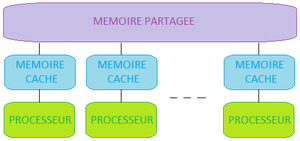
Architecture avec mémoire centrale partagée et plusieurs mémoire cache
L'isolation des systèmes temps réel est une nécessité pour garantir la fiabilité et la sécurité en limitant ou en empêchant certaines interactions entre les différents composants d'un système. Dans les systèmes temps réel, les composants à isoler les uns des autres sont généralement les différentes tâches exécutées sur le système et les ressources spatiales et temporelles que celles-ci utilisent. Les ressources spatiales comprennent les différents types de mémoires présents dans le système : mémoire cache, mémoire vive, etc. Les ressources temporelles correspondent au temps pendant lequel une tâche a accès au processeur en comprenant le temps d'accès aux ressources. Selon le type d'isolation recherchée, différentes solutions peuvent être mises en place. Ces différentes solutions peuvent passer par la virtualisation ou par le partitionnement des ressources, c'est-à-dire, limiter l'accès aux ressources de certaines tâches pour améliorer le temps d'accès à ces ressources.
L'ordonnancement multicœur soucieux des caches et équilibrage de charge est un problème important dans la conception des systèmes d'exploitation destinés à gérer des microprocesseurs multi-cœurs. L'évolution des matériels depuis des microprocesseurs uniques vers des architectures pouvant exécuter simultanément plusieurs logiciels permet d'améliorer les performances d'exécution des programmes en parallélisant leur exécution.